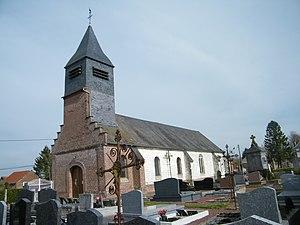
L'église Saint-Léger de Domléger.